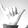
ASL letter: Y